Arabian Peninsula

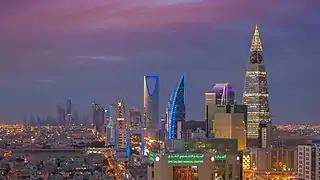
Riyadh, Saudi Arabia, the most populous city in the Arabian Peninsula

The rocks exposed vary systematically across Arabia, with the oldest rocks exposed in the Arabian-Nubian Shield near the Red Sea, overlain by earlier sediments that become younger towards the Persian Gulf. Perhaps the best-preserved ophiolite on Earth, the Semail Ophiolite, lies exposed in the mountains of the UAE and northern Oman.